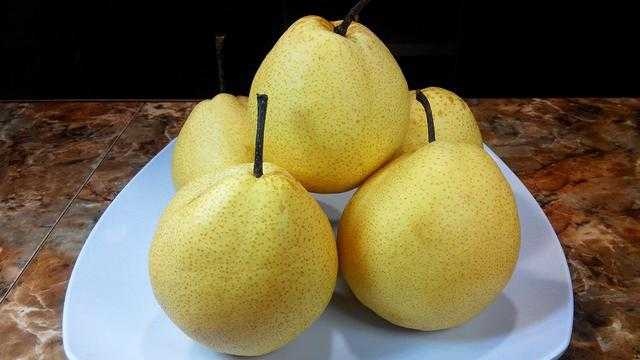
Label: Pear